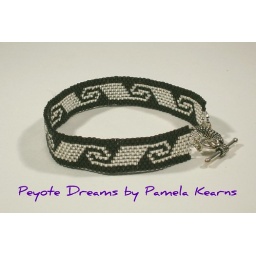
I love Celtic designs! Done in peyote stitch with black and silver delica beads. Finished with a sterling silver clasp.